Saint-Étienne-l'Allier

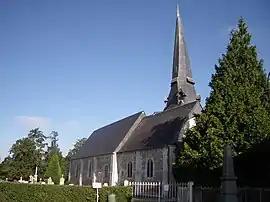
The church in Saint-Étienne-l'Allier

Saint-Étienne-l'Allier is a commune in the Eure department in the Normandy region in northern France.